Arthur Henderson

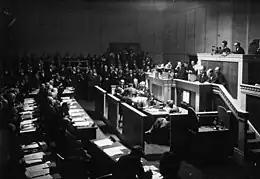
Henderson speaking at the World Disarmament Conference on 2 February 1932

Henderson returned to Parliament after winning a by-election at Clay Cross, achieving the unique feat of being elected five times at by-elections in constituencies where he had not previously been the MP. He holds the record for the greatest number of comebacks from losing a previous seat.